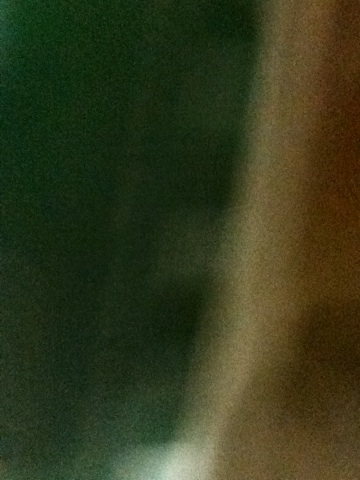Question: What kind of dog food is this please?
Answer: unanswerable